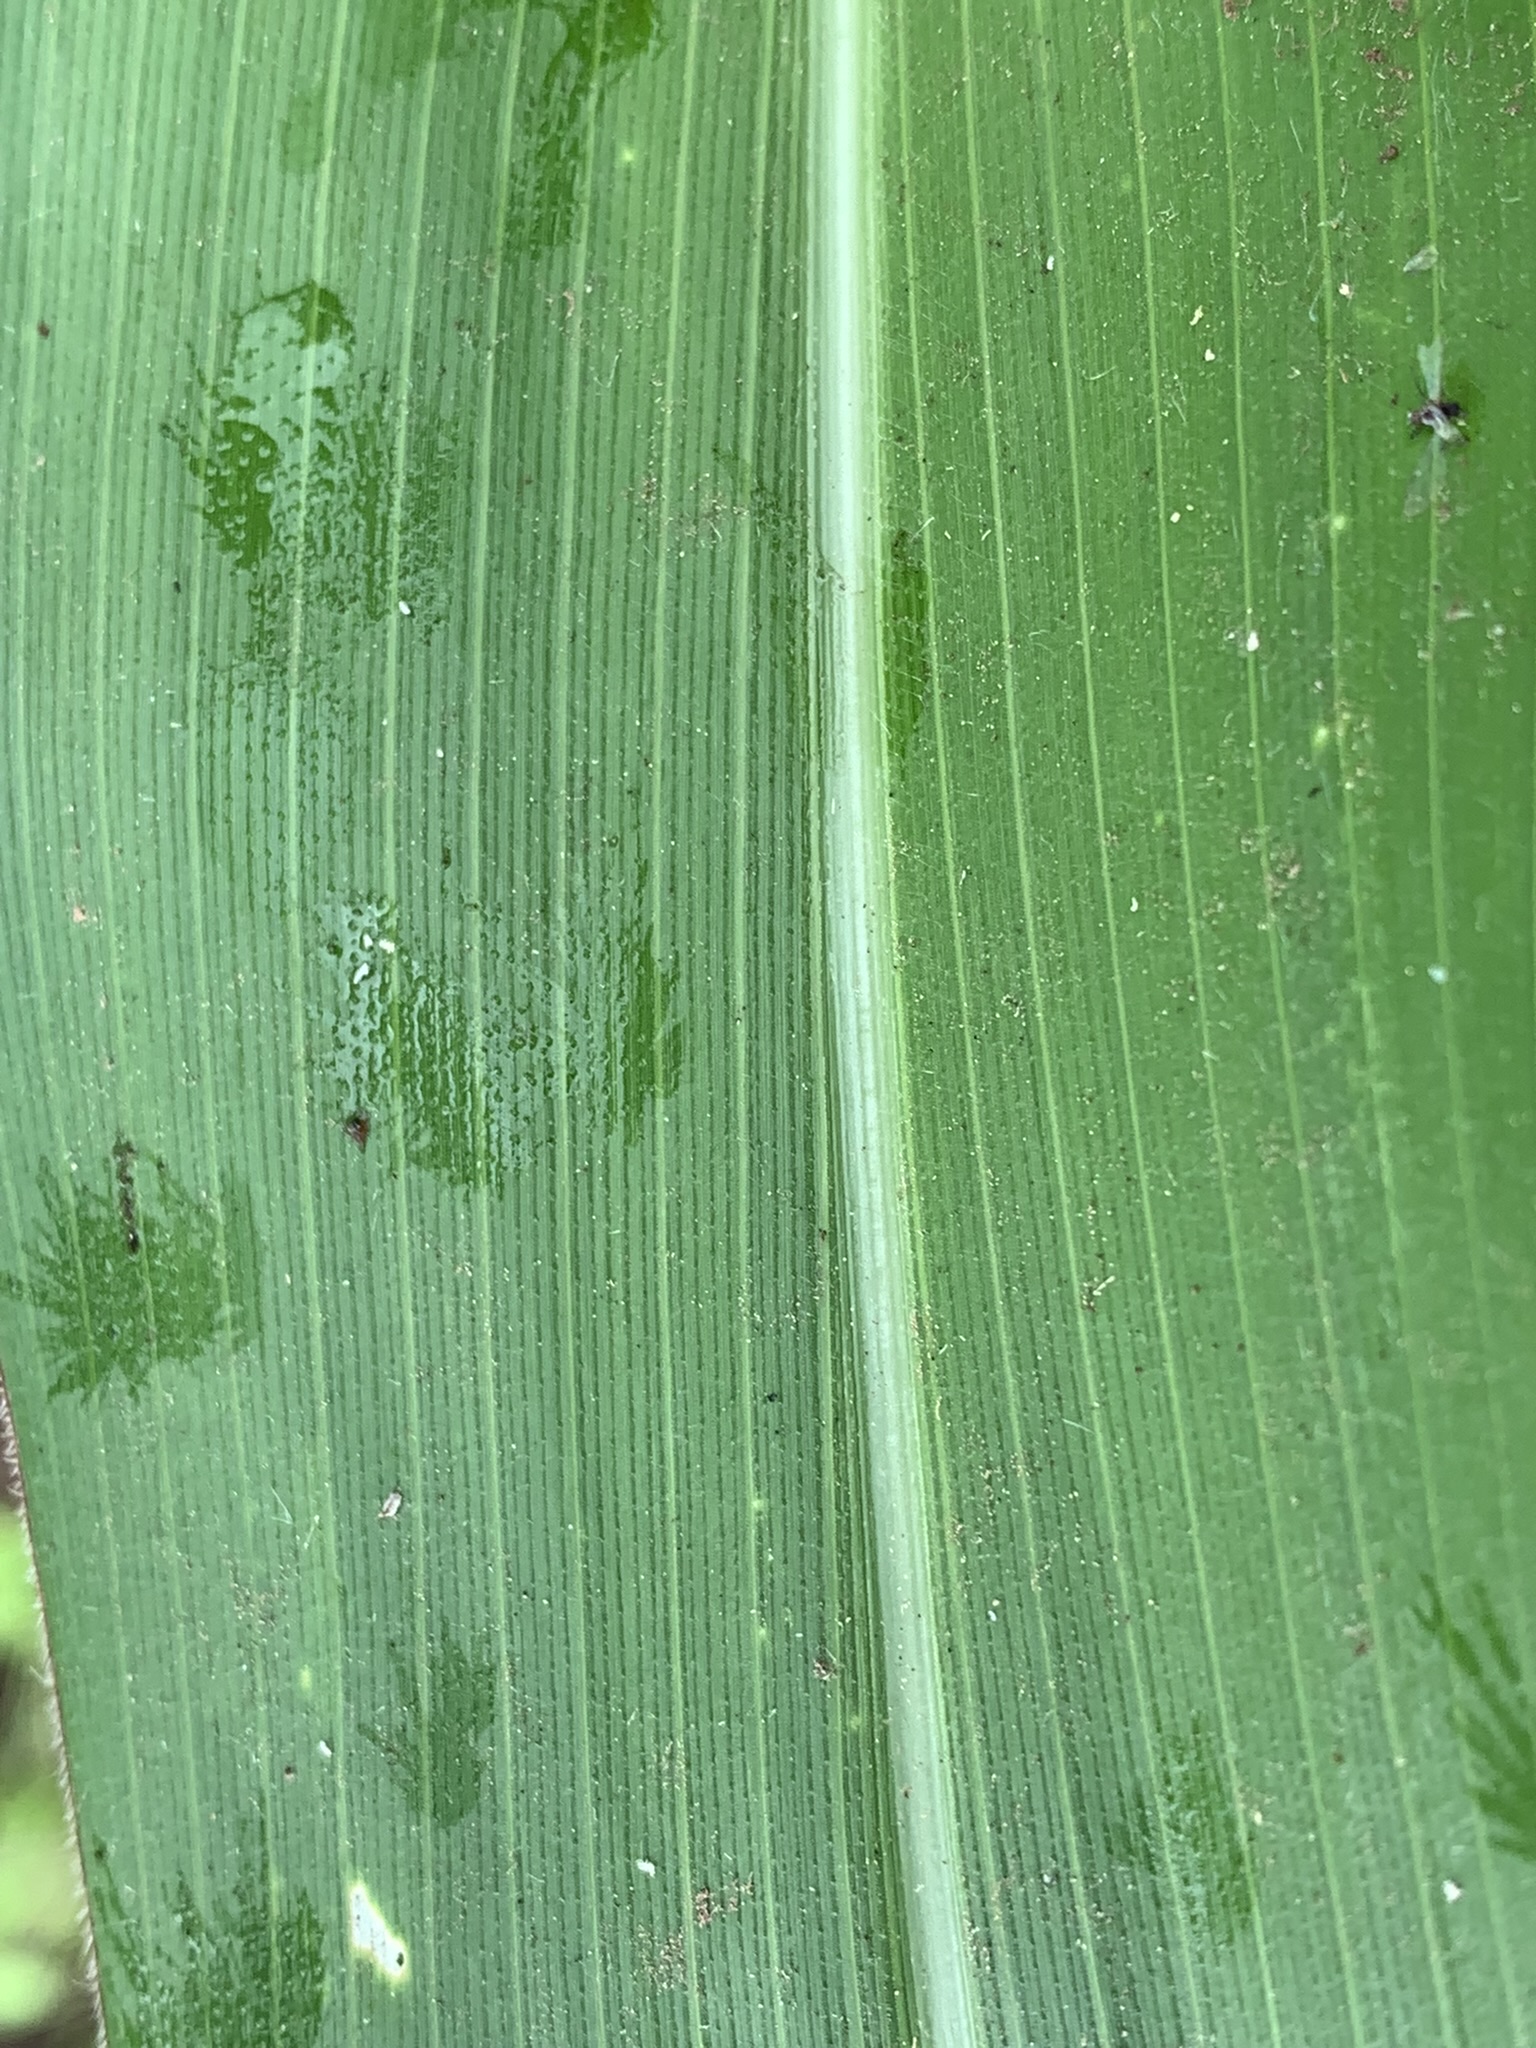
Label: Healthy